Paris in the 17th century

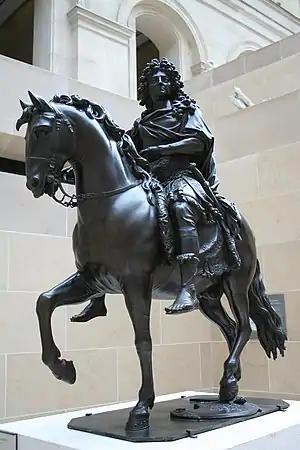
Model of a statue of Louis XIV by François Girardon for Place Louis-Le-Grand

The life of Parisians in the 17th century was usually hard and short, and perhaps for this reason the calendar was filled with holidays and celebrations. Religious processions were not as numerous as they had been in the Middle Ages, but they were colorful and impressive. The most important was in honor of the patron saint of the city, Saint Geneviève, from the church on the left bank containing her tomb to the Cathedral of Notre-Dame. The procession was led by the archbishop of Paris and the Abbé of the monastery of Sainte-Geneviève, in their full regalia and barefoot, preceded by one hundred and fifty monks and nuns. Behind them came the relics of the saint, carried by twenty men, also barefoot and dressed in white, carrying a jeweled "chasse", followed by the members of the Parlement of Paris in their ceremonial scarlet robes, and the leaders of the leading guilds of craftsmen and artisans. There were processions for many different saints and holidays, which sometimes led to confrontations between the monks of different orders. According to Madame de Sevigné, in 1635 a procession of Benedictine monks refused to give way to a procession of Rogations, leading to a fight in the street in which two monks were struck with crucifixes and knocked unconscious.